Charlie Chaplin right of publicity case

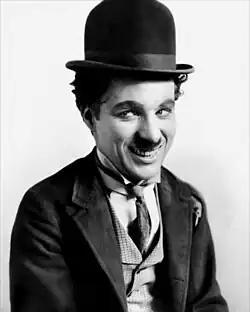
Charlie Chaplin as "the Tramp"

Chaplin sued Charles Amador in 1923, claiming that Amador had been "stealing his stuff" by performing in films an imitation of Chaplin under the name "Charlie Aplin." The case attracted widespread publicity, with front-page newspaper coverage. When Chaplin testified, "admiring movie fans thronged the court room to get a glimpse of him in the witness box." Chaplin's cross-examination was heated and contentious.